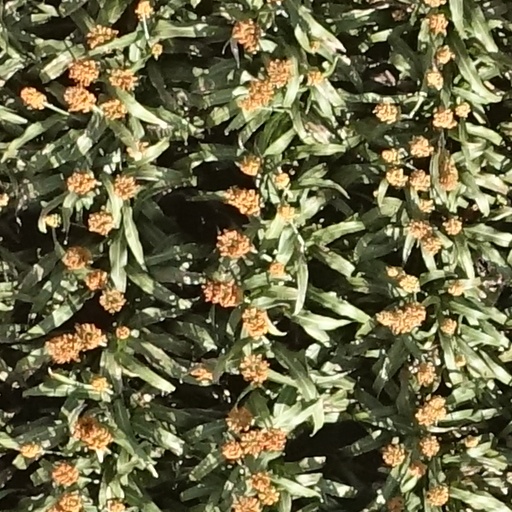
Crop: sorghum